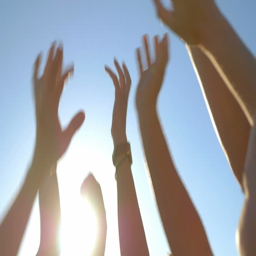
slow motion of hands raised up to the sky in summer .